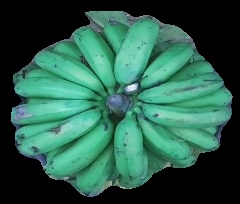
Variety: pachbale
Grade: grade2